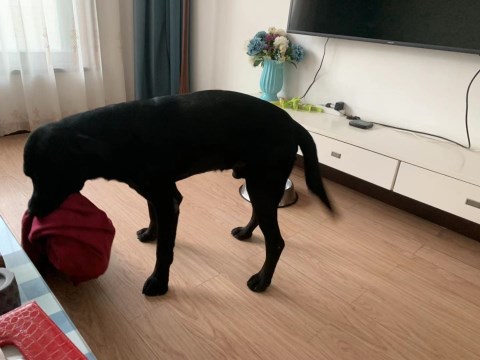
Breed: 3580-n000122-Labrador_retriever